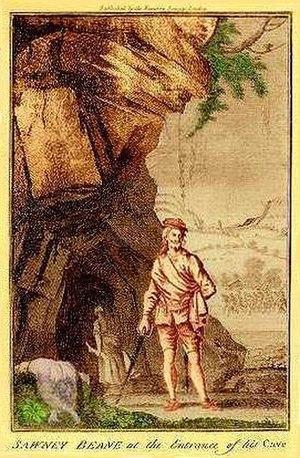
Alexander « Sawney » Bean aurait été le chef d'un clan écossais de 48 membres, exécuté pour meurtre et cannibalisme de plus de 1000 personnes au XVIᵉ siècle.